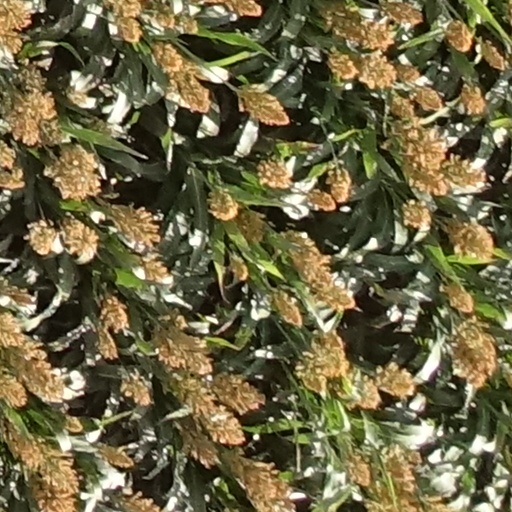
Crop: sorghum